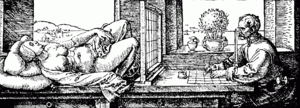
En mathématiques, un espace projectif est le résultat d'une construction fondamentale qui consiste à rendre homogène un espace vectoriel, autrement dit à raisonner indépendamment des proportionnalités pour ne plus considérer que des directions. Par exemple, l'espace projectif réel de dimension n, Pₙ, est l'ensemble des droites ou des directions de ℝⁿ⁺¹ ; formellement, c'est le quotient de ℝⁿ⁺¹\{0} par la relation d'équivalence de colinéarité. On peut munir ces espaces projectifs de structures additionnelles pour en faire des variétés.
En géométrie de l'espace, une projection centrale, ou projection conique, ou encore perspective centrale, est définie de la manière suivante. Soit O un point, appelé centre ou sommet de la projection et un plan ne contenant pas O, on appelle projection centrale sur de sommet O, la fonction qui, à tout point M distinct de O, associe le point d'intersection, s'il existe, de la droite avec le plan.
Un perspectographe est un appareil mécanique permettant de tracer une vue perspective. Celle-ci dépend de différents facteurs : points de fuite et position de l'observateur.